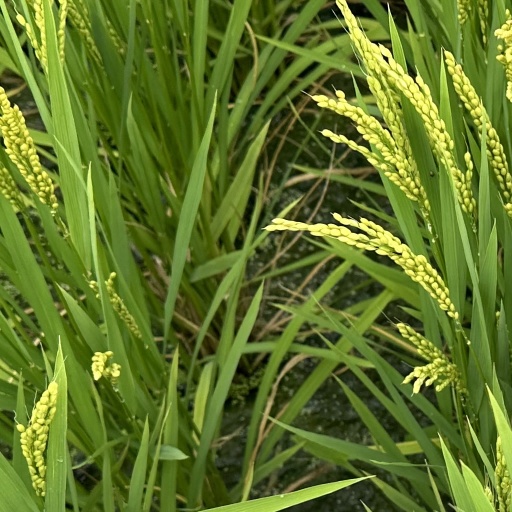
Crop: rice